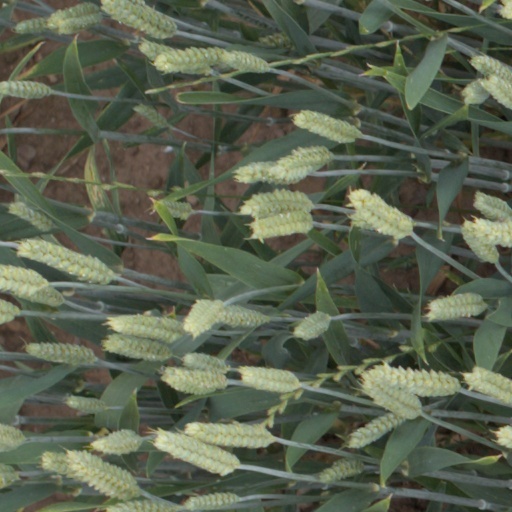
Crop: wheat